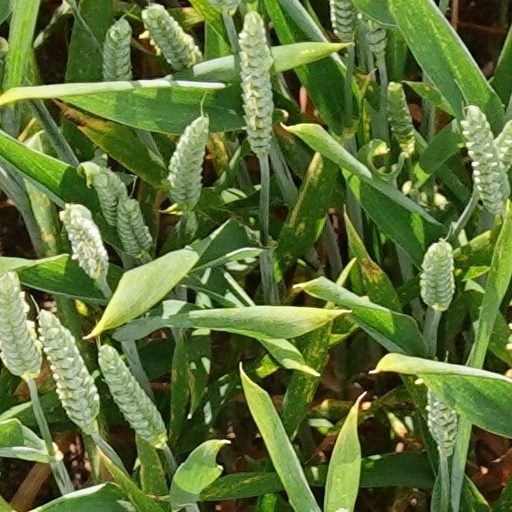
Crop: wheat